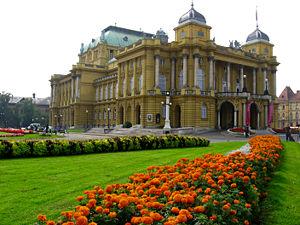
Théâtre national croate est et a été le nom de plusieurs théâtres de croate :